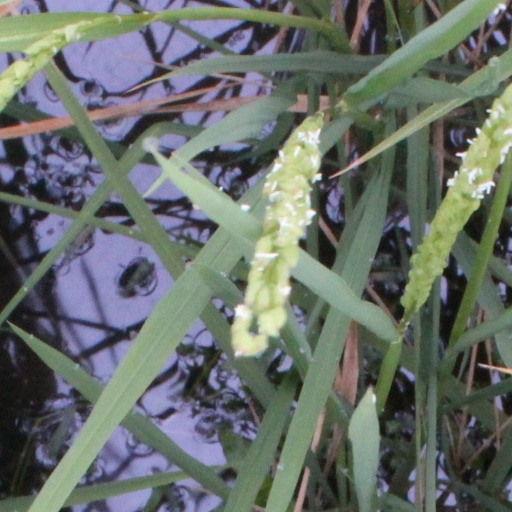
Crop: rice